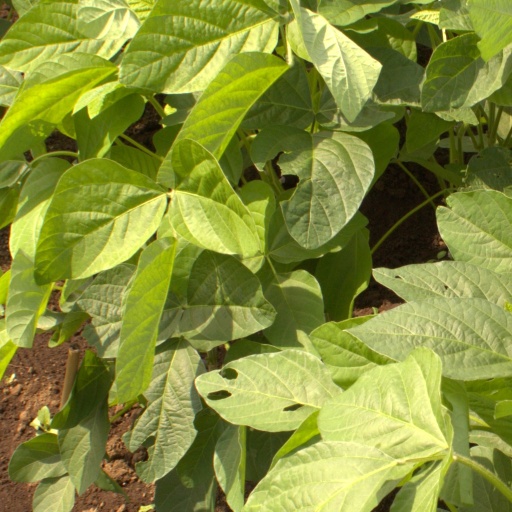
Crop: soybean